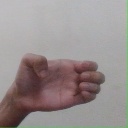
अक्षर: ख